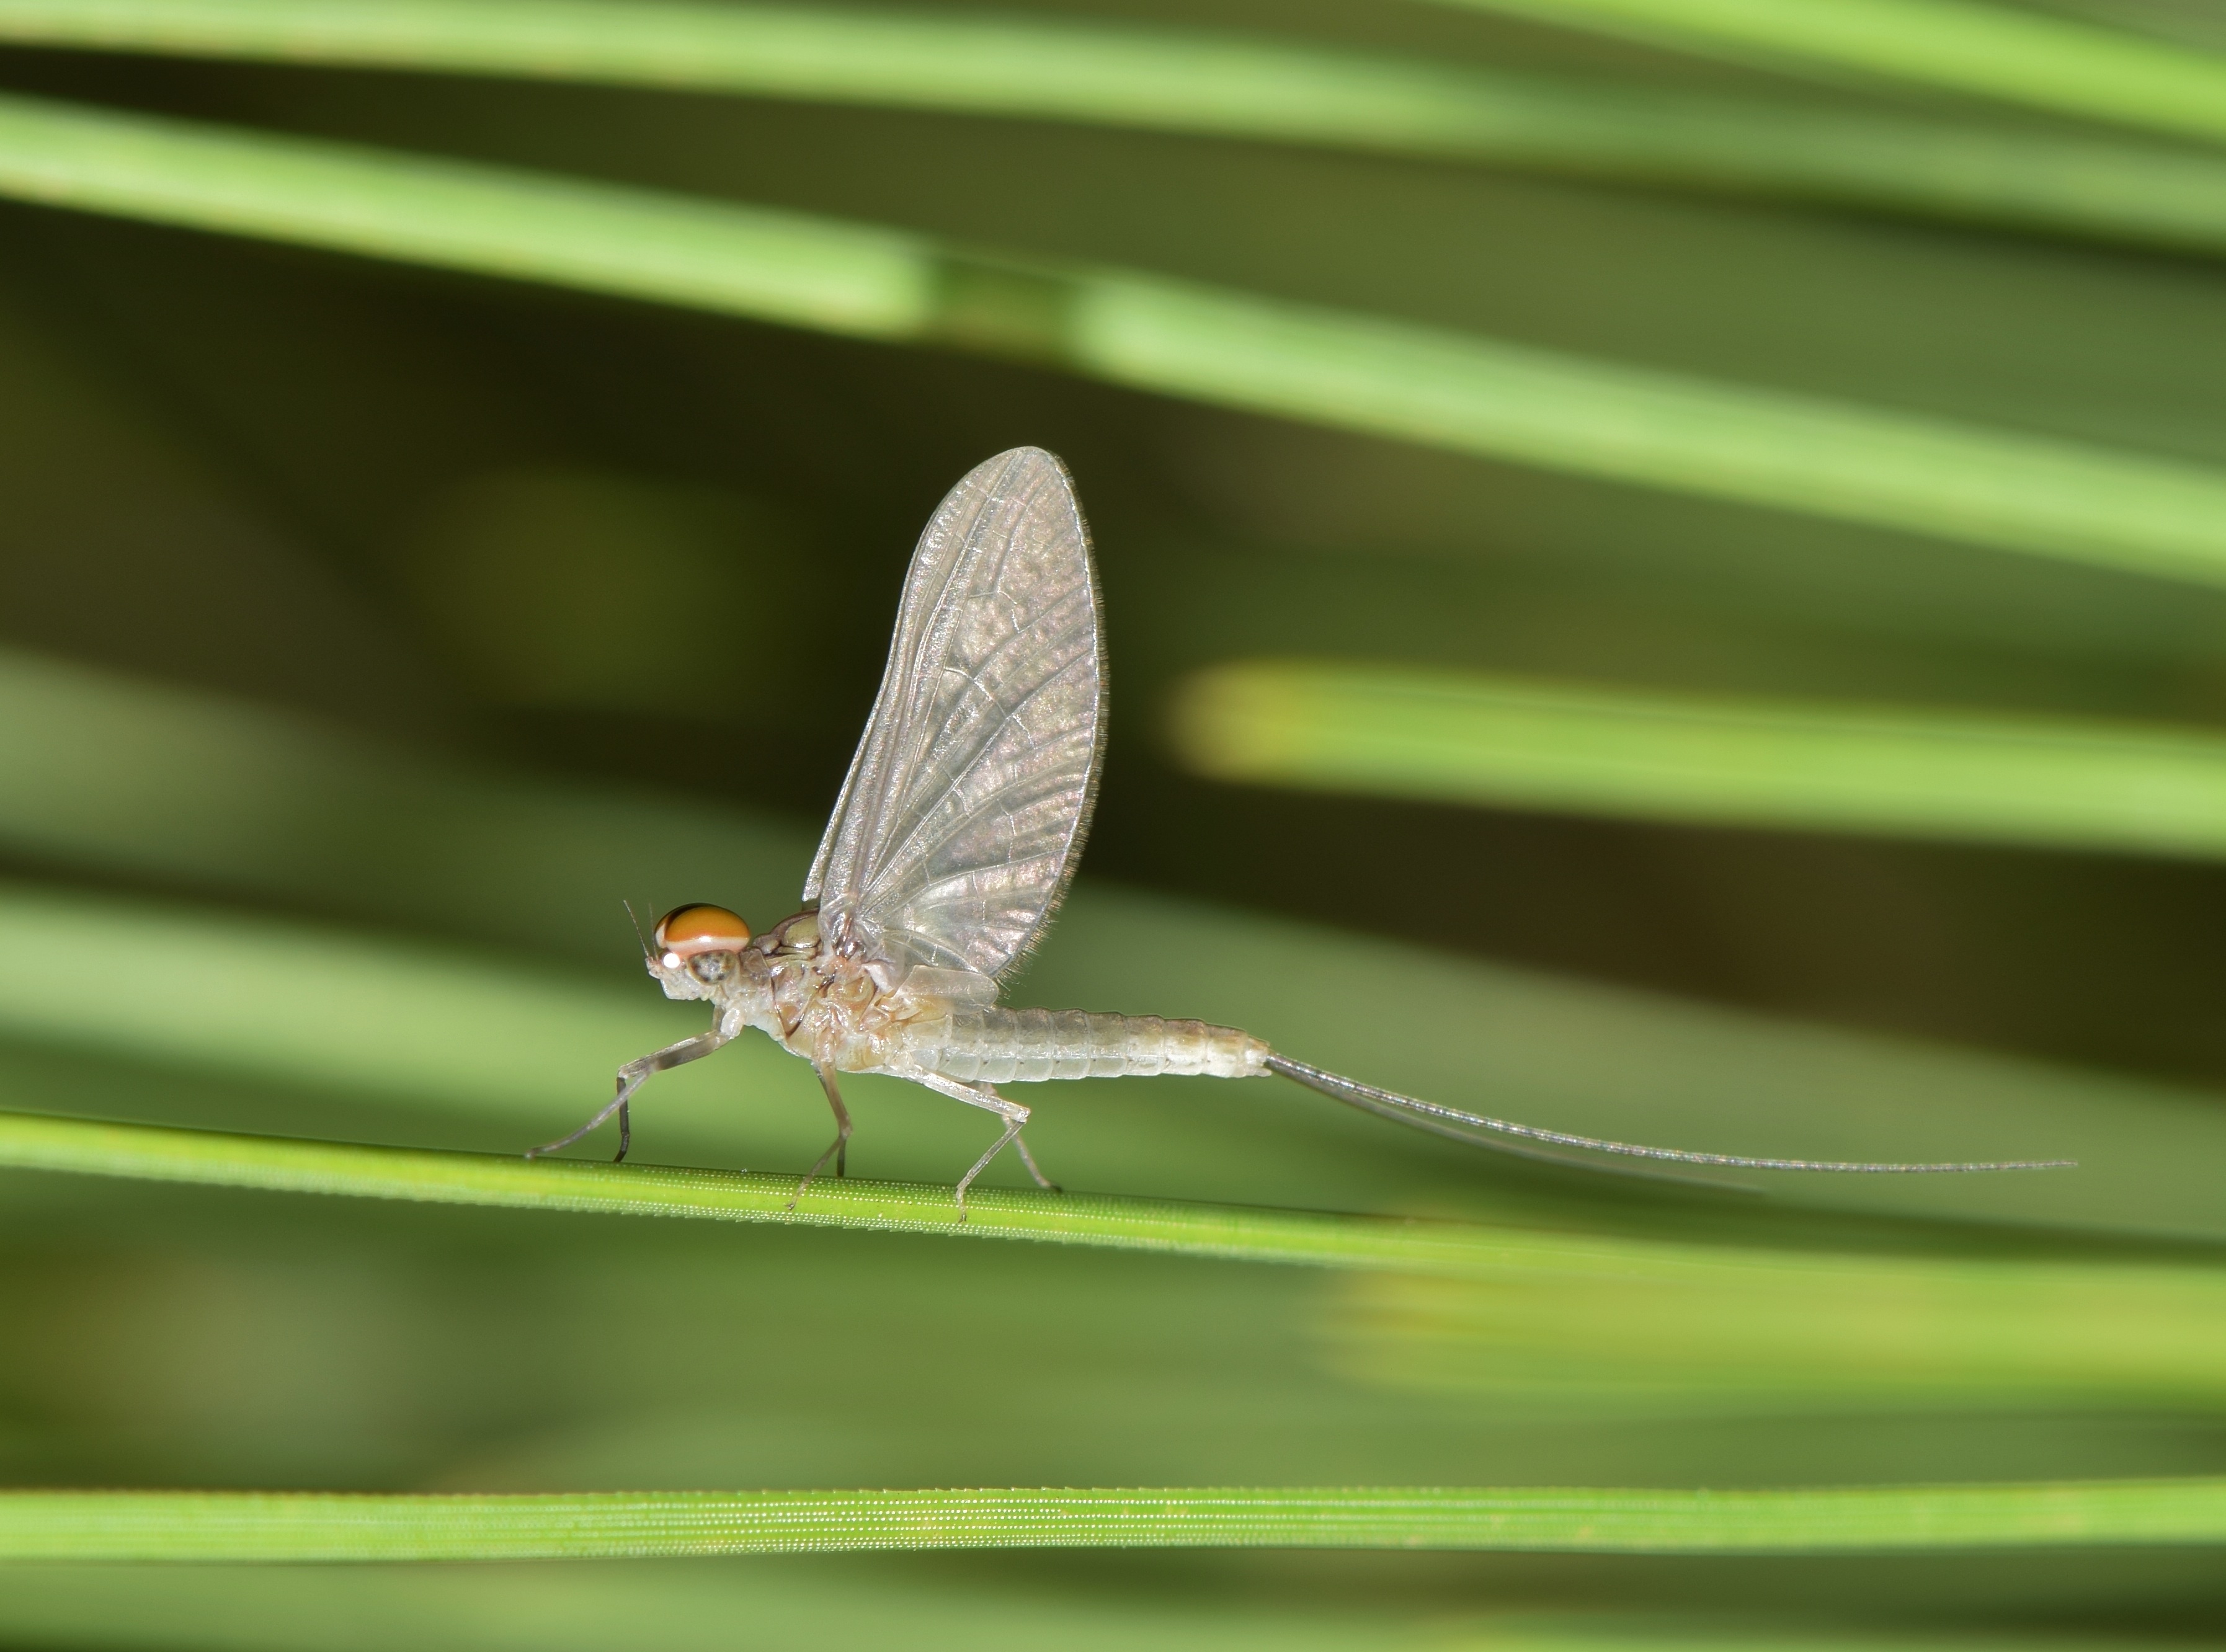
nature, wing, photography, leaf, flower, animal, wildlife, green, insect, macro, biology, bug, butterfly, winged, fauna, invertebrate, close up, entomology, creature, fleeting, macro photography, pine needles, mayfly, ephemeroptera, arthropod, winged insect, flying insect, brief, insectoid, fishfly, shadefly, stinkfly, green bug, palaeoptera, plant stem, dragonflies and damseflies, moths and butterflies, lycaenid, net winged insects